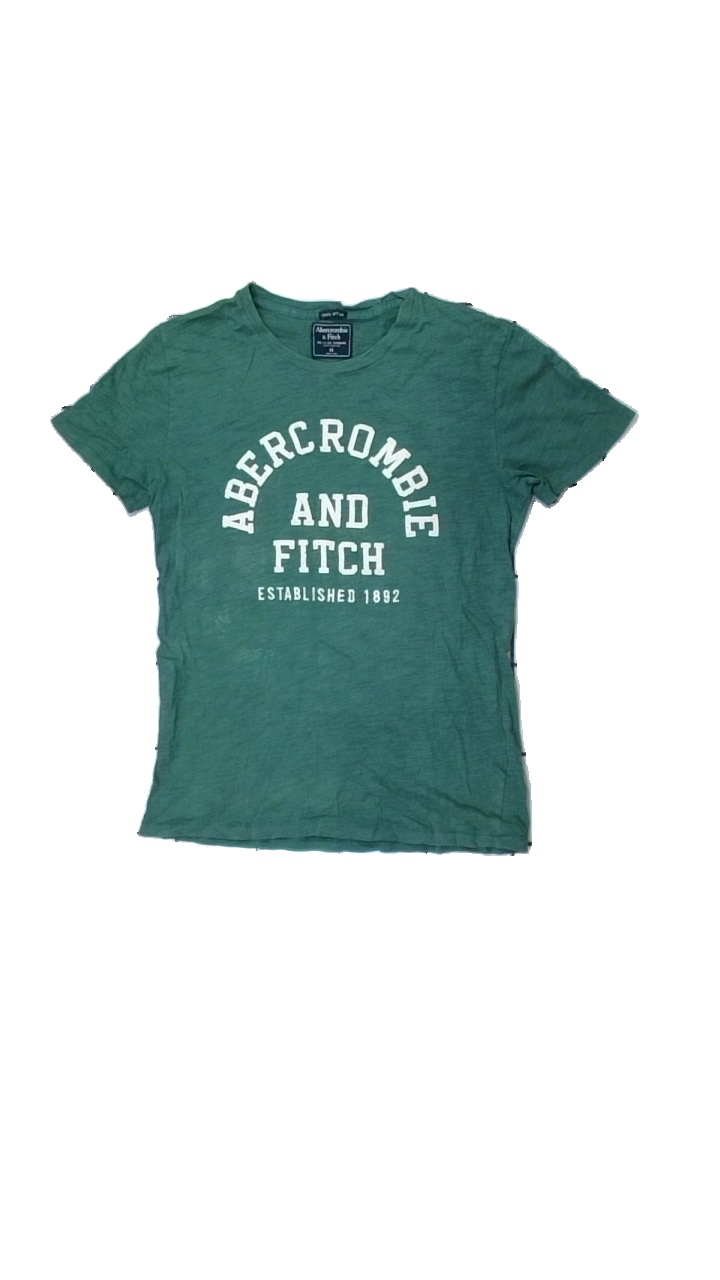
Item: T-shirt (Ladies)
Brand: Abercomb & Fitch
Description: grön t-shirt med logga fram, flera hål nertill
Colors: Green, White
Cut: Regular
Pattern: Logo print
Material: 100% cotton
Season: All
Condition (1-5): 3
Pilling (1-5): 5
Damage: hål
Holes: Major
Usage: Export
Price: <50